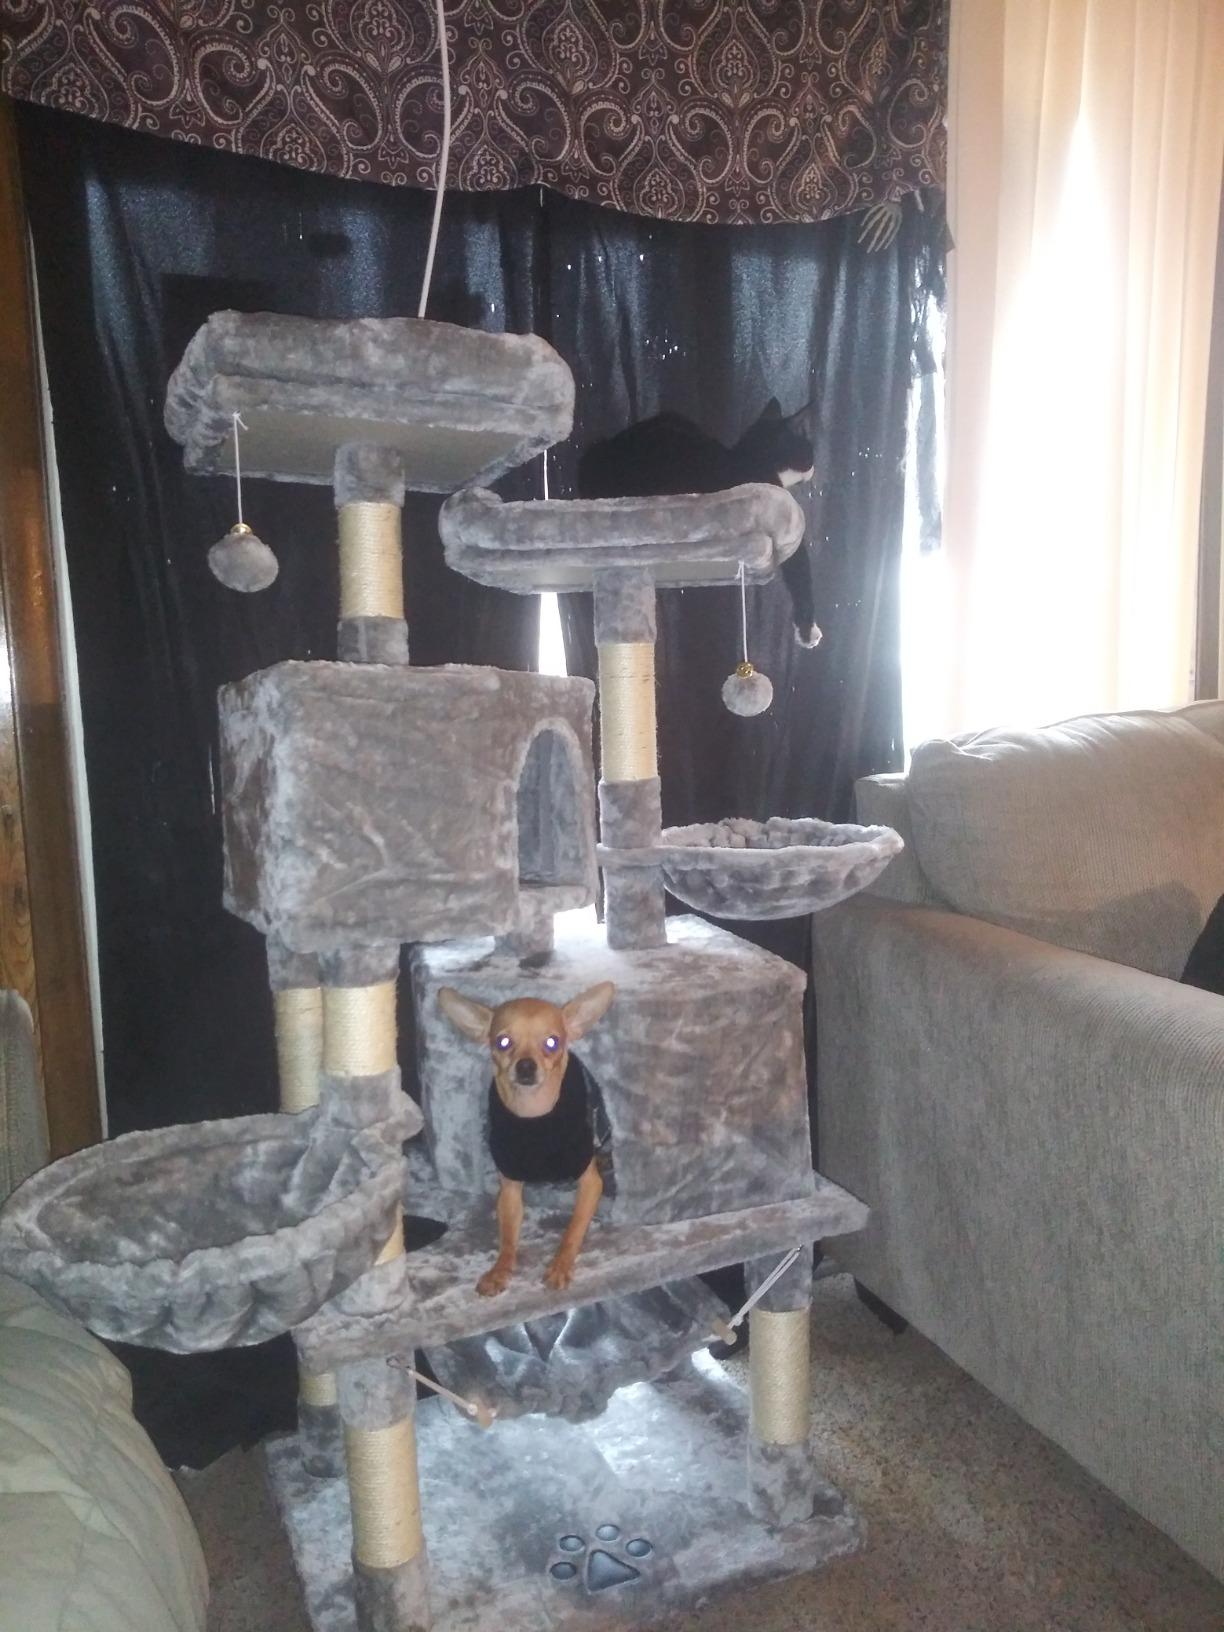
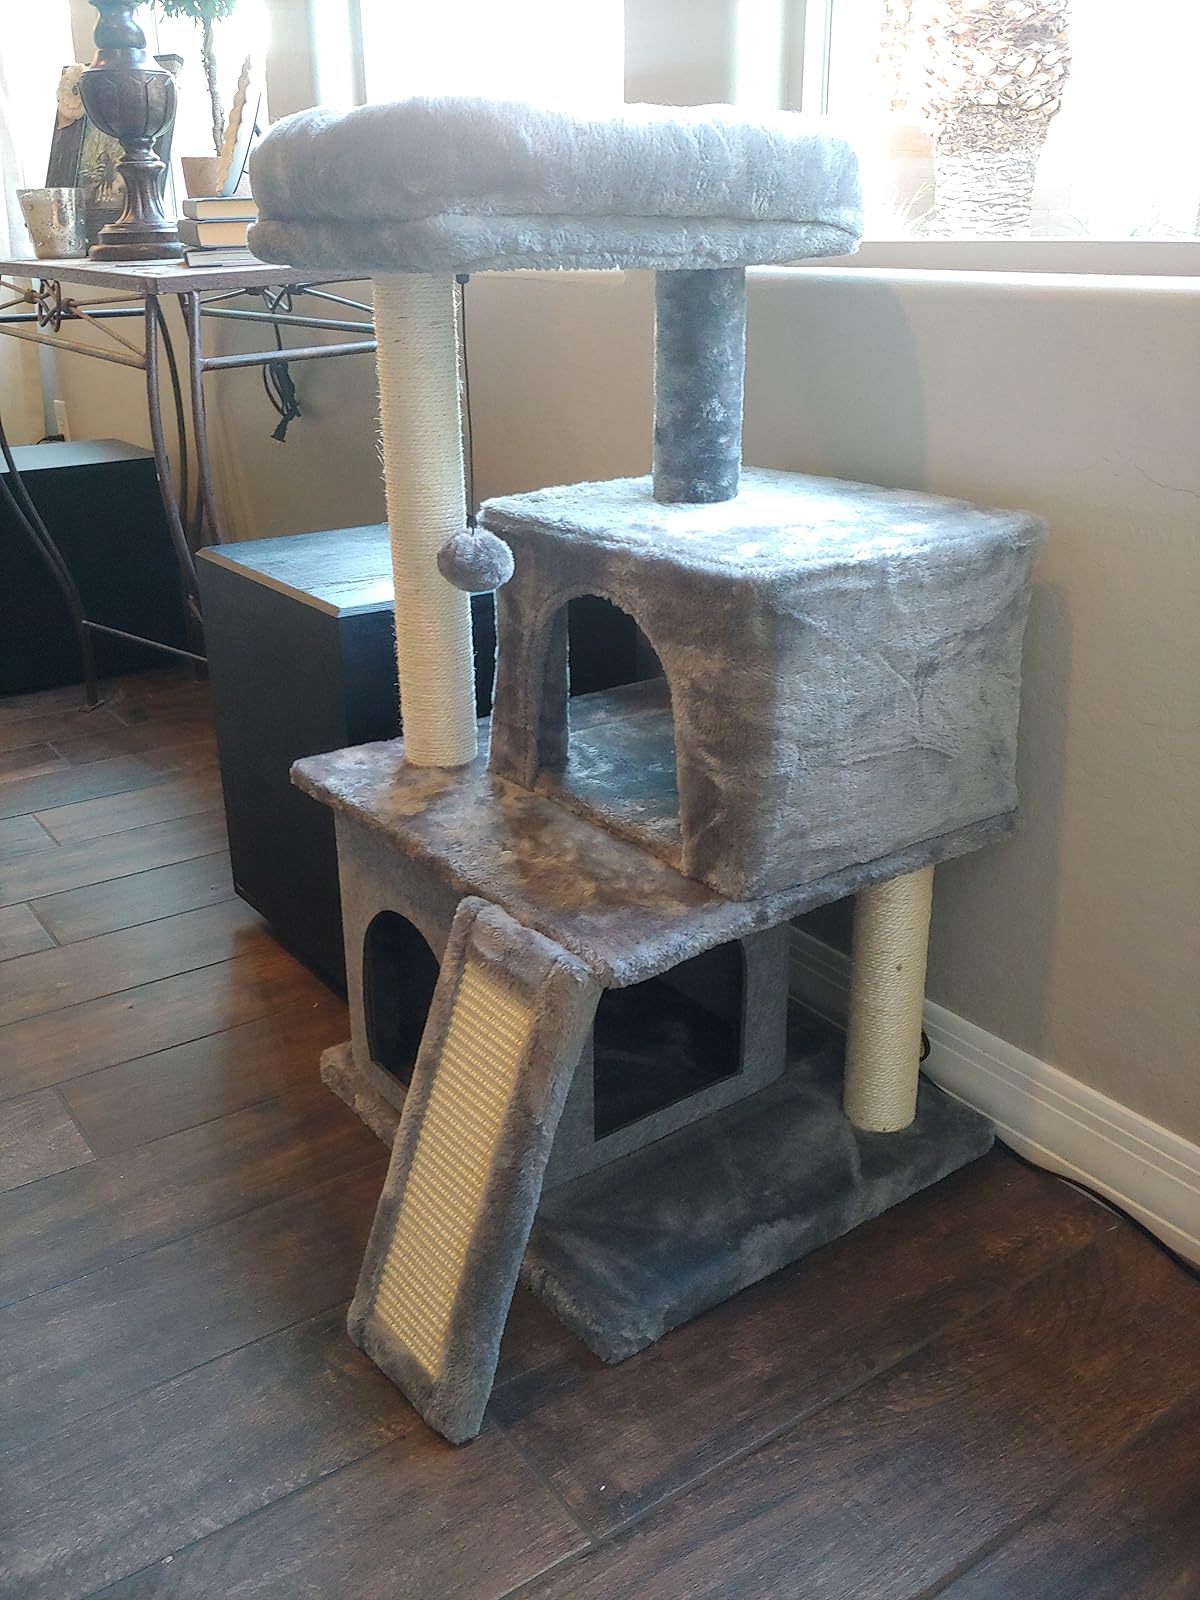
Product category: items_cat tree
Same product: no